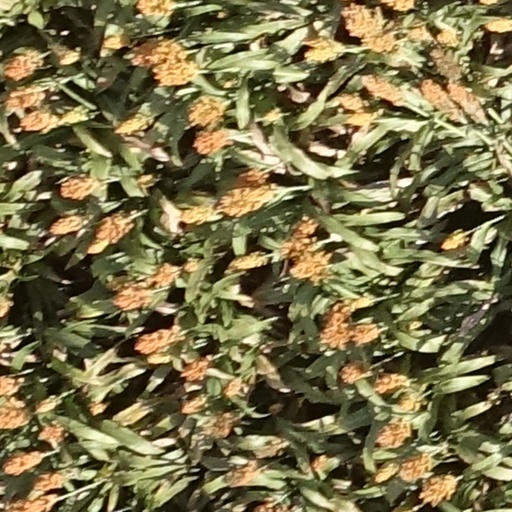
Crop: sorghum